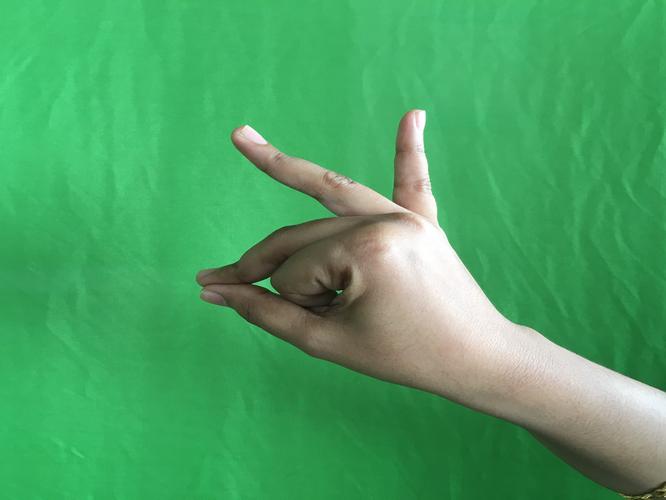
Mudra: Bramaram
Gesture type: single_hand